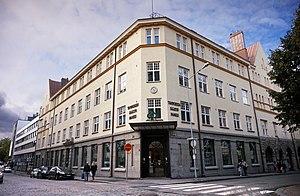
Le groupe des banques d'épargne est un groupe bancaire composé de 23 caisses d'épargne régionales et locales indépendantes en Finlande.